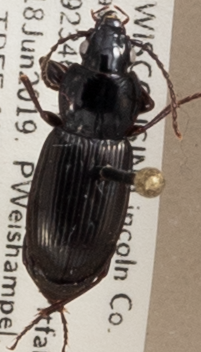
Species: Pterostichus pensylvanicus
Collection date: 2019-06-18
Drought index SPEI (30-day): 0.37
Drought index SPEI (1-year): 2.09
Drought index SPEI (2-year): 1.442